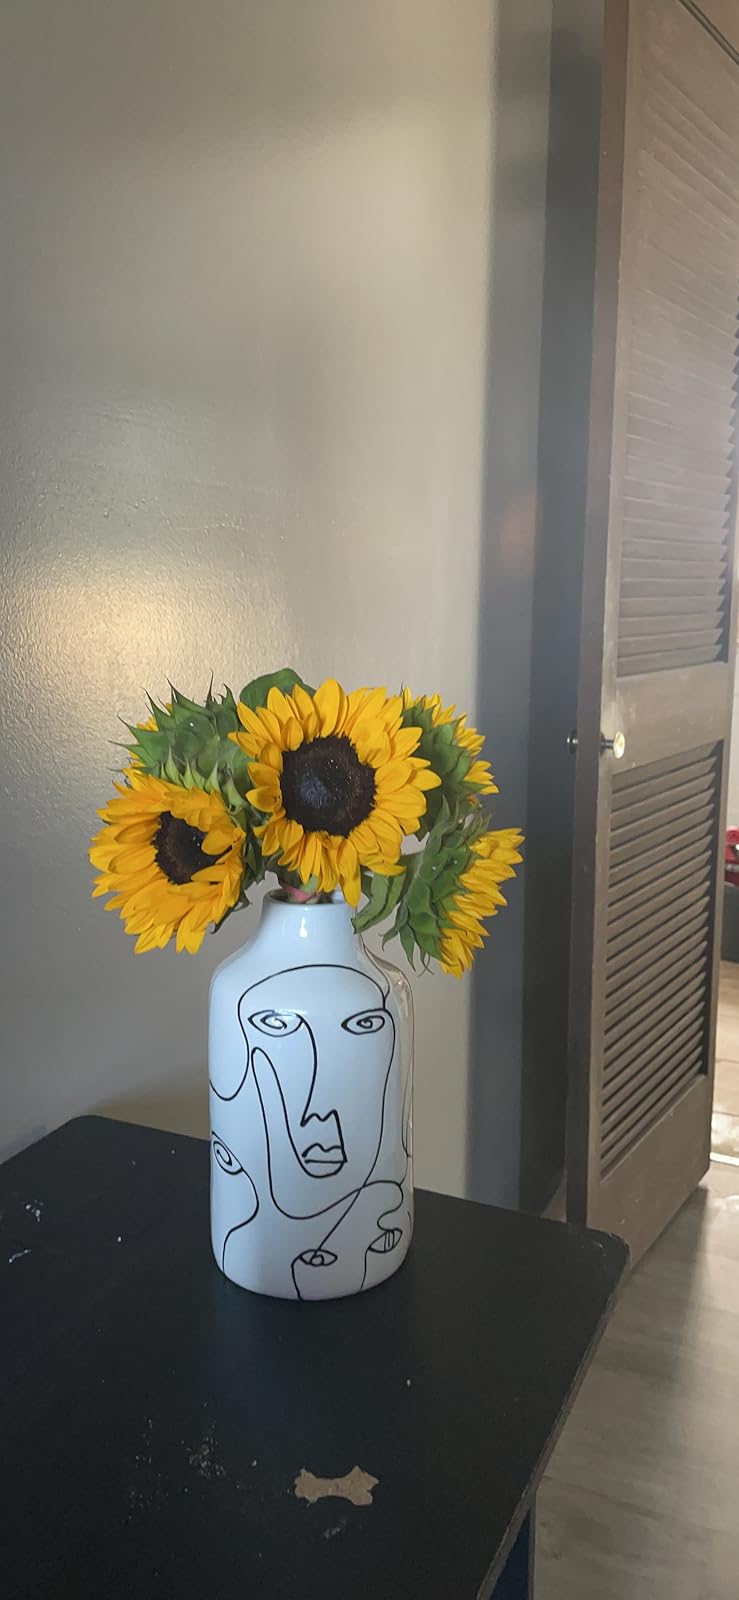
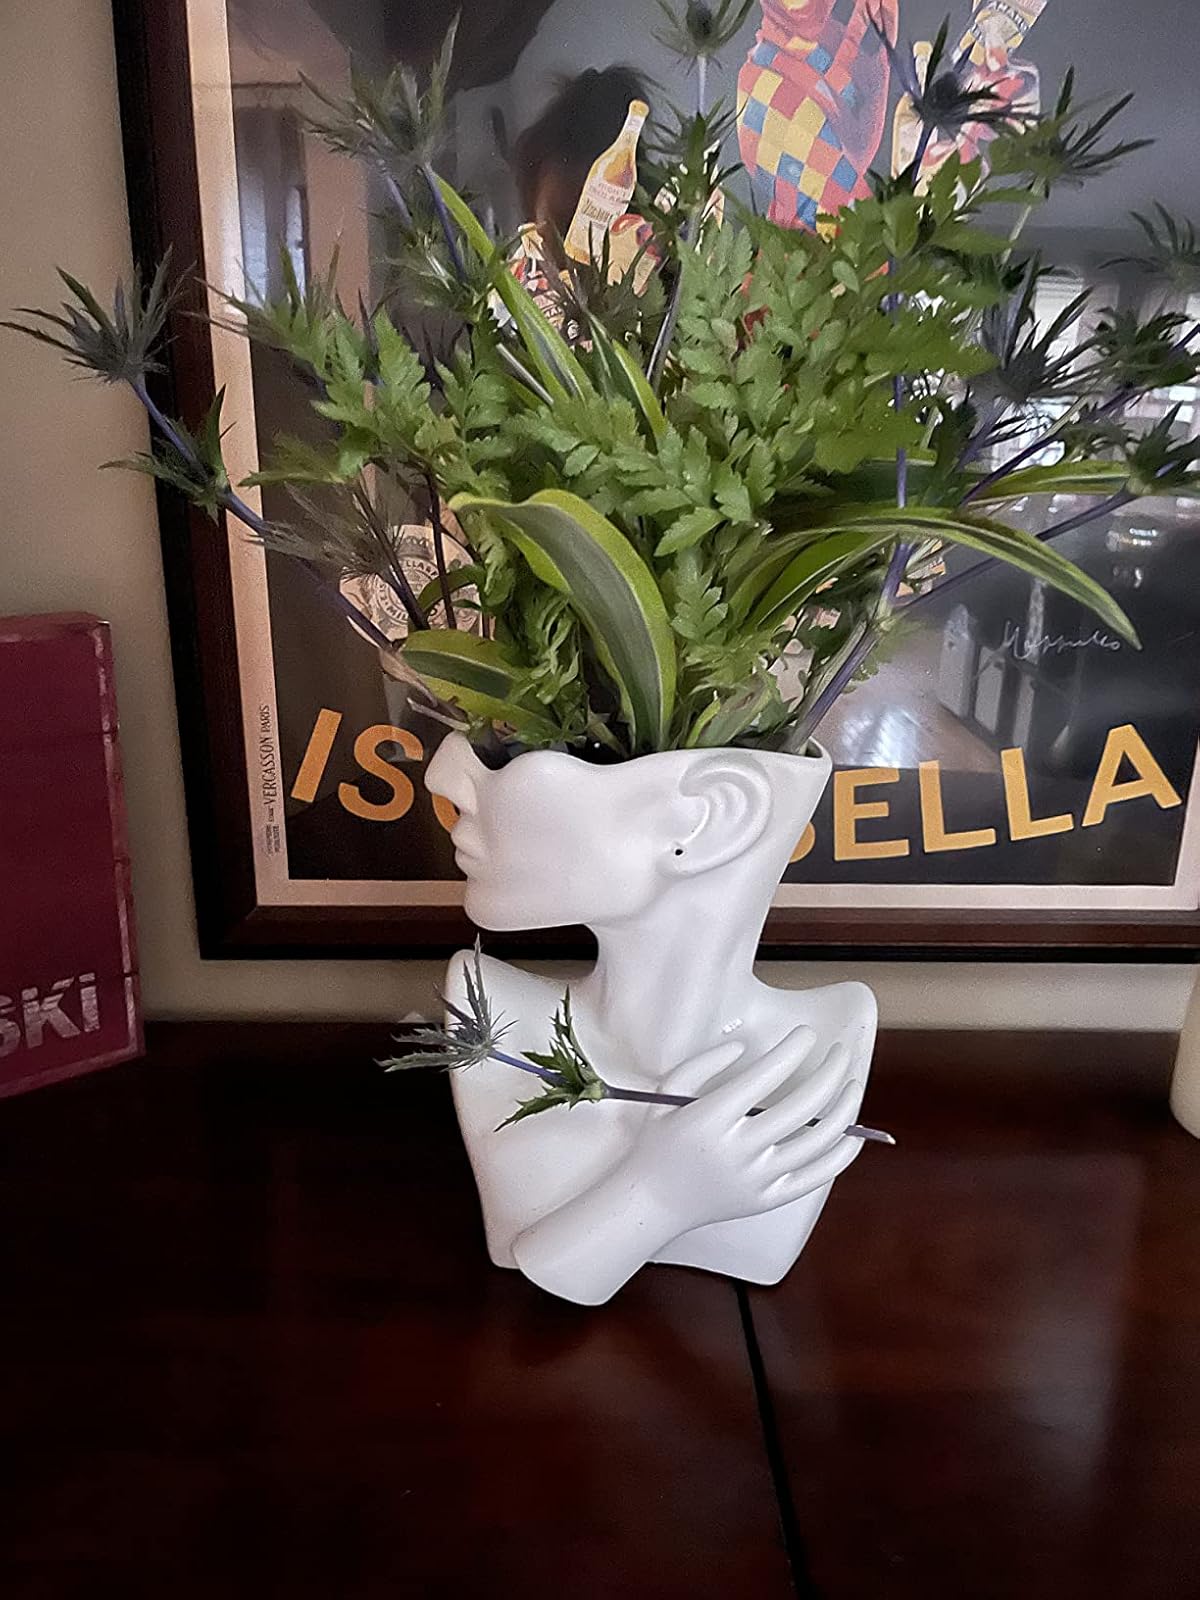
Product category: vase
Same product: no